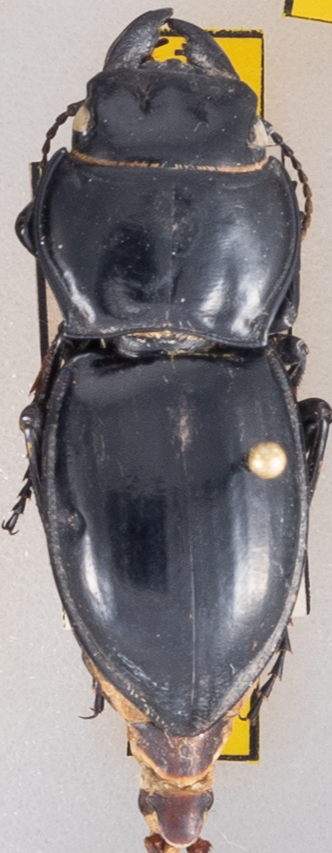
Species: Pasimachus californicus
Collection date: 2022-06-15
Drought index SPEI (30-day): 0.684
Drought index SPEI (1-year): -0.8
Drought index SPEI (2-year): -0.82